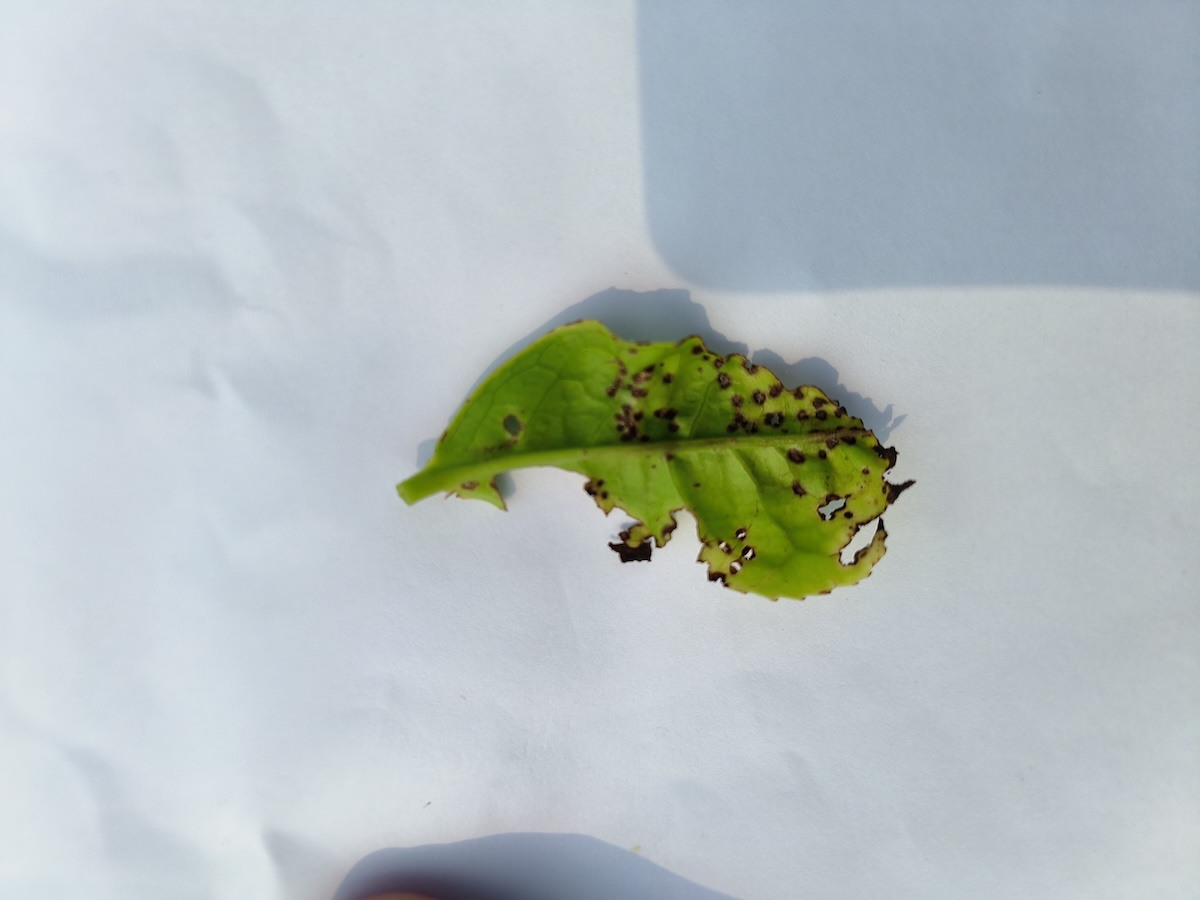
Label: Green mirid bug